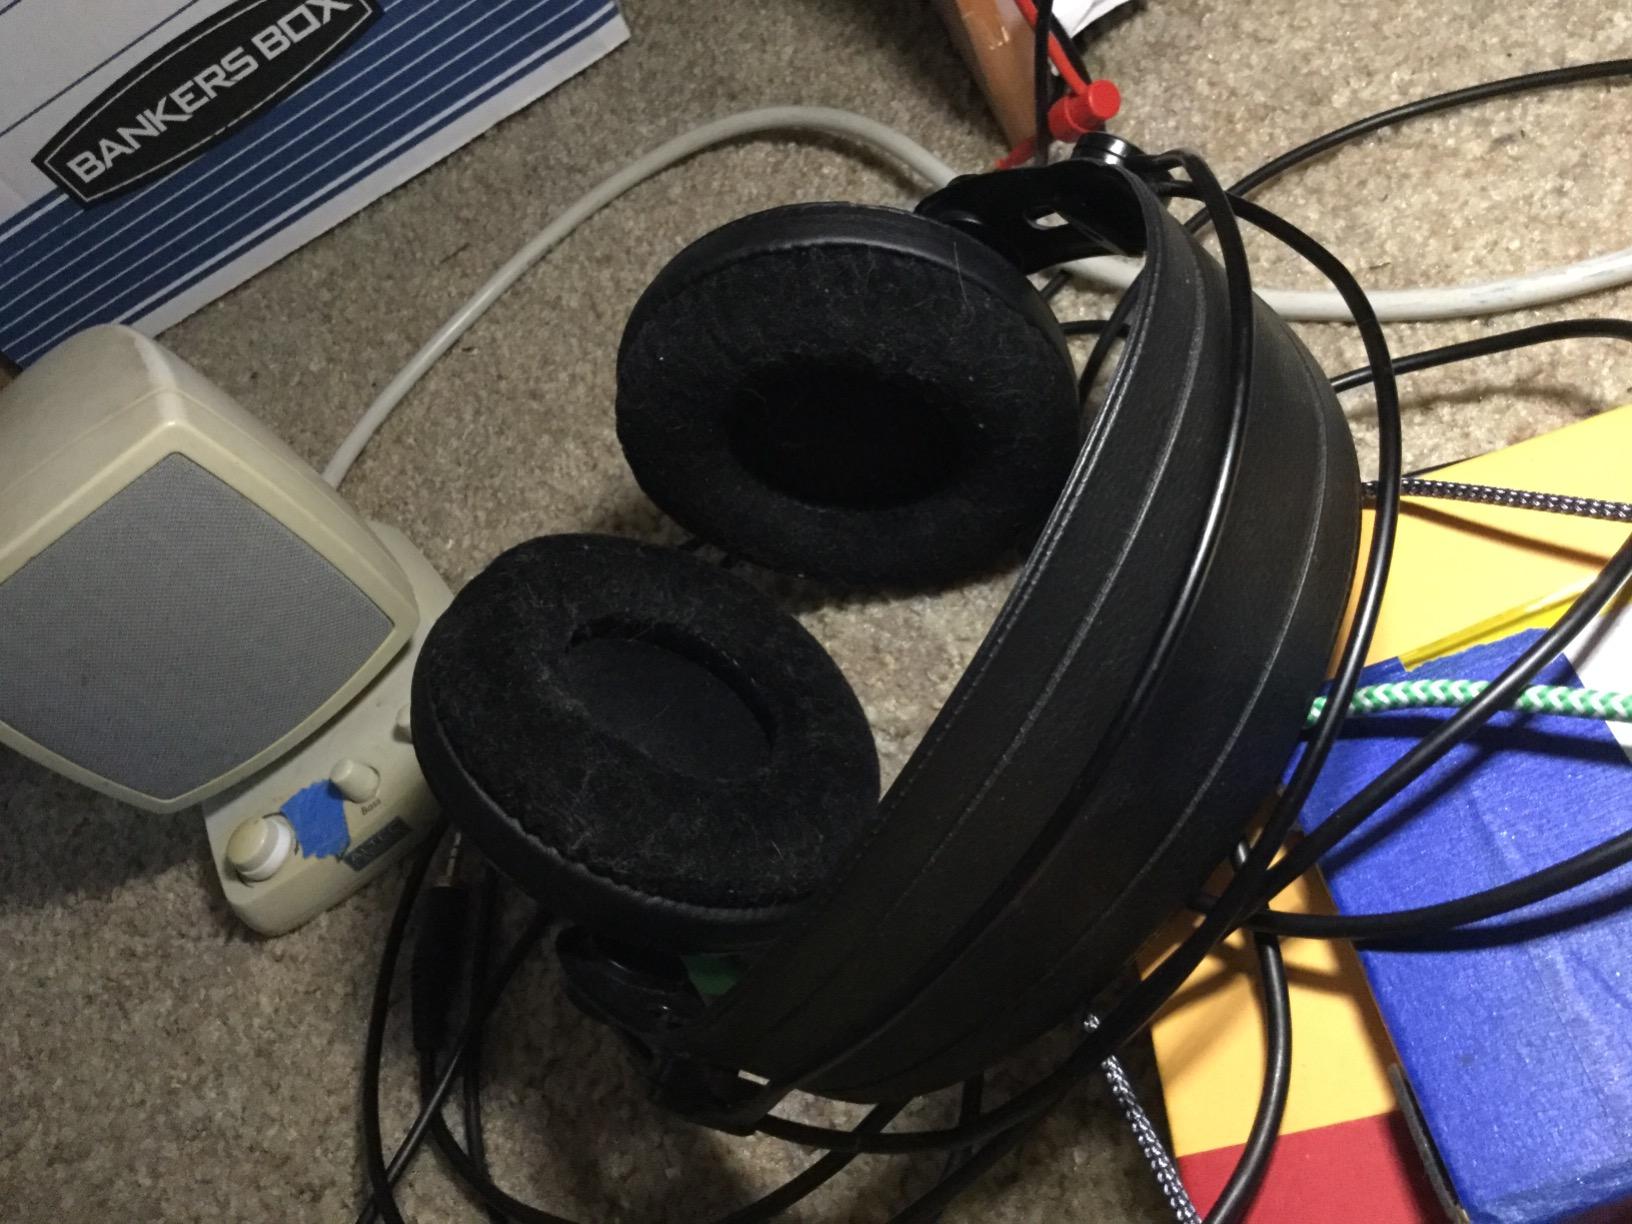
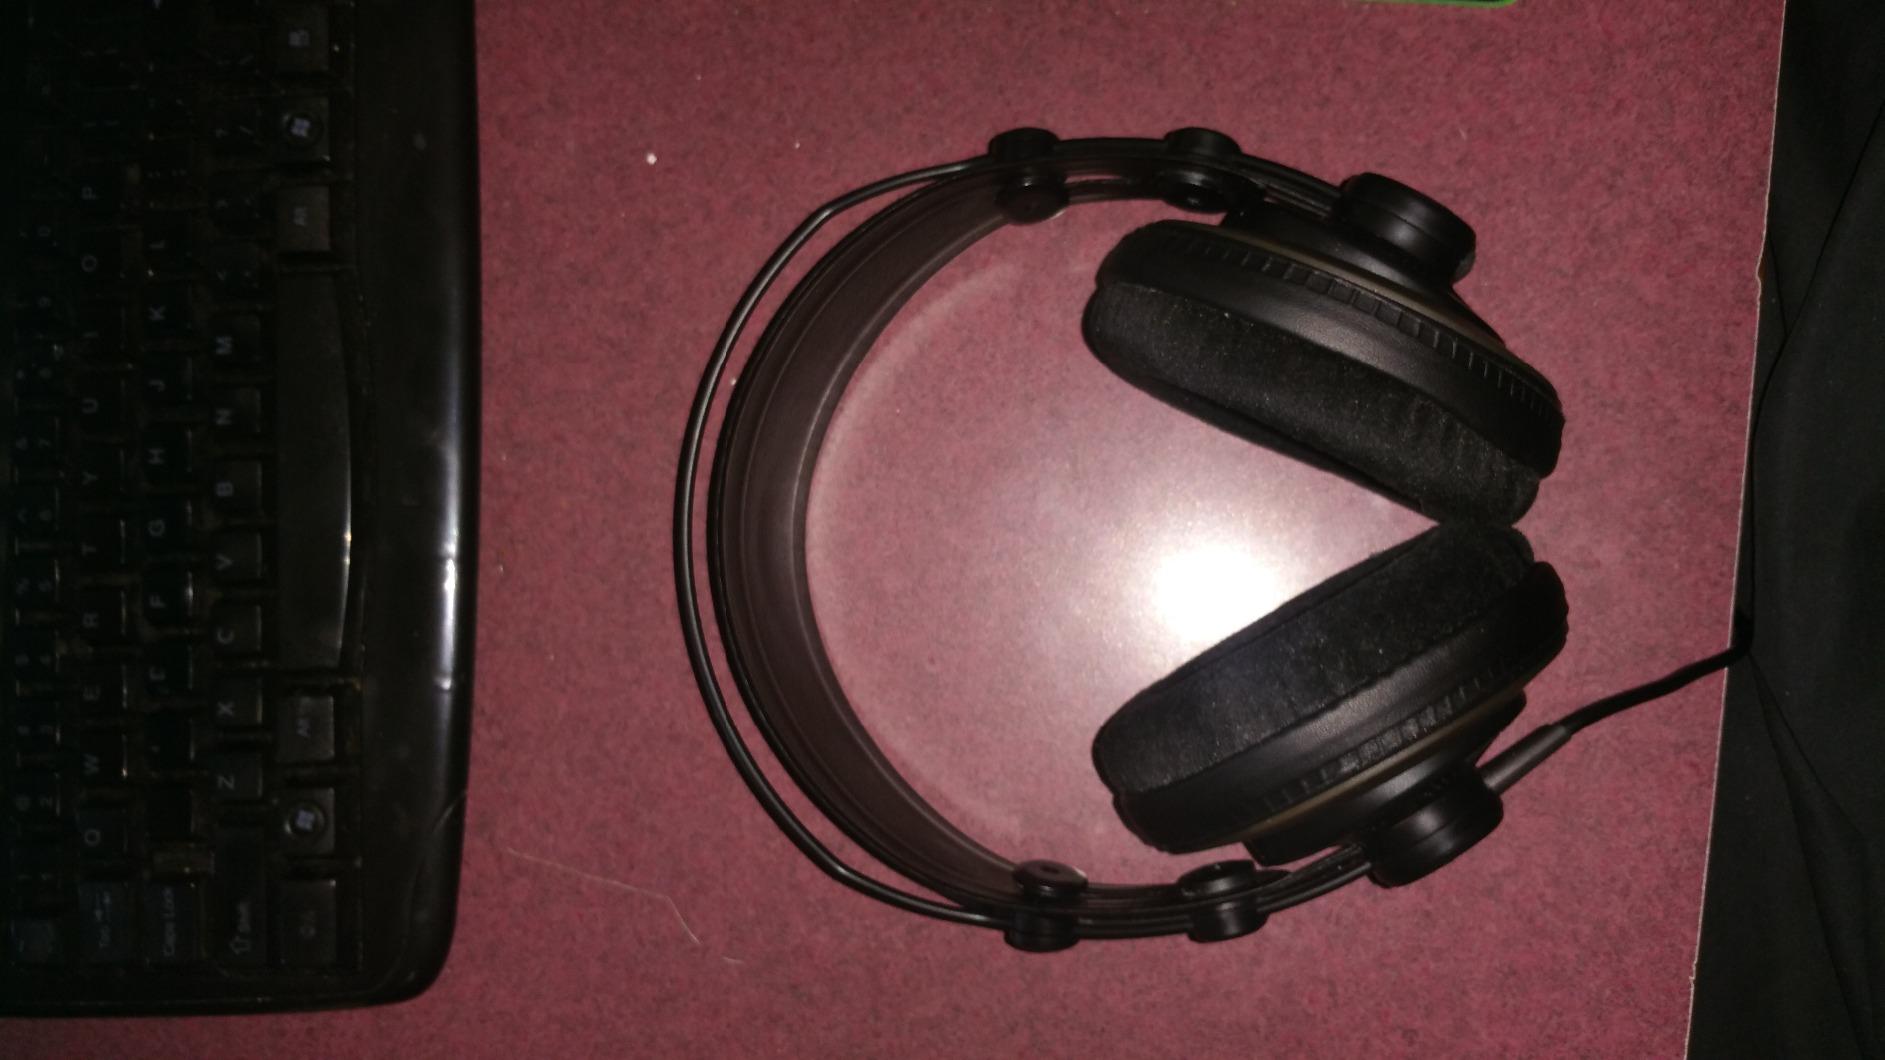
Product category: headphones
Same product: yes